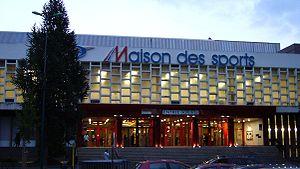
Cet article présente une liste de stades ou salles de basket-ball en France.
La 3ᵉ édition de la Semaine des As de basket-ball s'est déroulée du 17 au 20 février 2005 à la Maison des Sports de Clermont-Ferrand.
La Maison des Sports de Clermont-Ferrand est une salle connue pour avoir hébergé les demoiselles de Clermont jusqu'en 1985 puis l'équipe de basket-ball du Stade Clermontois et depuis 2015 la Jeanne d'Arc Vichy-Clermont Métropole Basket mais aussi pour l'organisation d'événements multi-culturels.
La troisième édition du meeting All Star Perche, compétition d'athlétisme en salle de saut à la perche, s'est déroulée le 25 février 2018 à Clermont-Ferrand, en France. Considérée comme la compétition la plus prestigieuse de saut à la perche au monde, la réunion accueille les meilleurs athlètes mondiaux de la discipline.